Cabarroguis

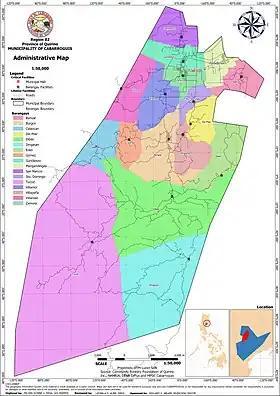
Administrative Map

Prior to the advent of settlement, Cabarroguis was a vast forested area and formed parts of the municipalities of Saguday, Diffun, and Aglipay. It was originally occupied by the Aetas who were later displaced by the Ilongot tribe because the Aetas were known to be of nomadic character. Many years later, permanent settlements were made by different civilized ethnic groups like Ilocanos, Tagalog and others in search of good fortune in this virgin land.